Tabernanthe iboga

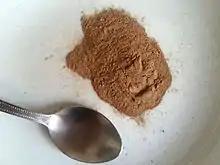
Shredded bark of "Tabernanthe iboga" for consumption. Contains ibogaine.

The Iboga tree is central to the "Bwiti" spiritual practices in West-Central Africa, mainly Gabon, Cameroon, and the Republic of the Congo, where the alkaloid-containing roots or bark are used in various ceremonies, sometimes to create a near-death experience. Iboga is taken in massive doses by initiates of this spiritual practice, and on a more regular basis is eaten in smaller doses in connection with rituals and tribal dances performed at night.